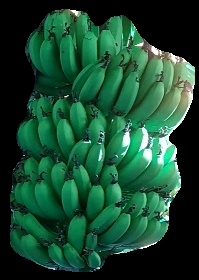
Variety: pachbale
Grade: grade1